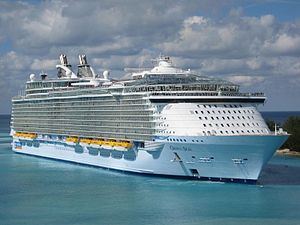
MS Oasis of the Seas
Oasis of the Seas i Nassau, Bahamas.
M/S Oasis of the Seas er et krydstogtskib i Oasis-klassen, og er sammen med søsterskibet Allure of the Seas verdens største. Hun er bygget af STX Finland Cruise i Pernovarvet i Åbo 2009 for Royal Caribbean International. Oasis of the Seas sejlede sin jomfrurejse fra Fort Lauderdale i Florida til Bahamas i december 2009. Søsterskibet Allure of the Seas søsattes lige efter, at Oasis of the Seas kom frem til Fort Lauderdale. Skibet sejler på to ruter i det østlige og vestlige Caribien.